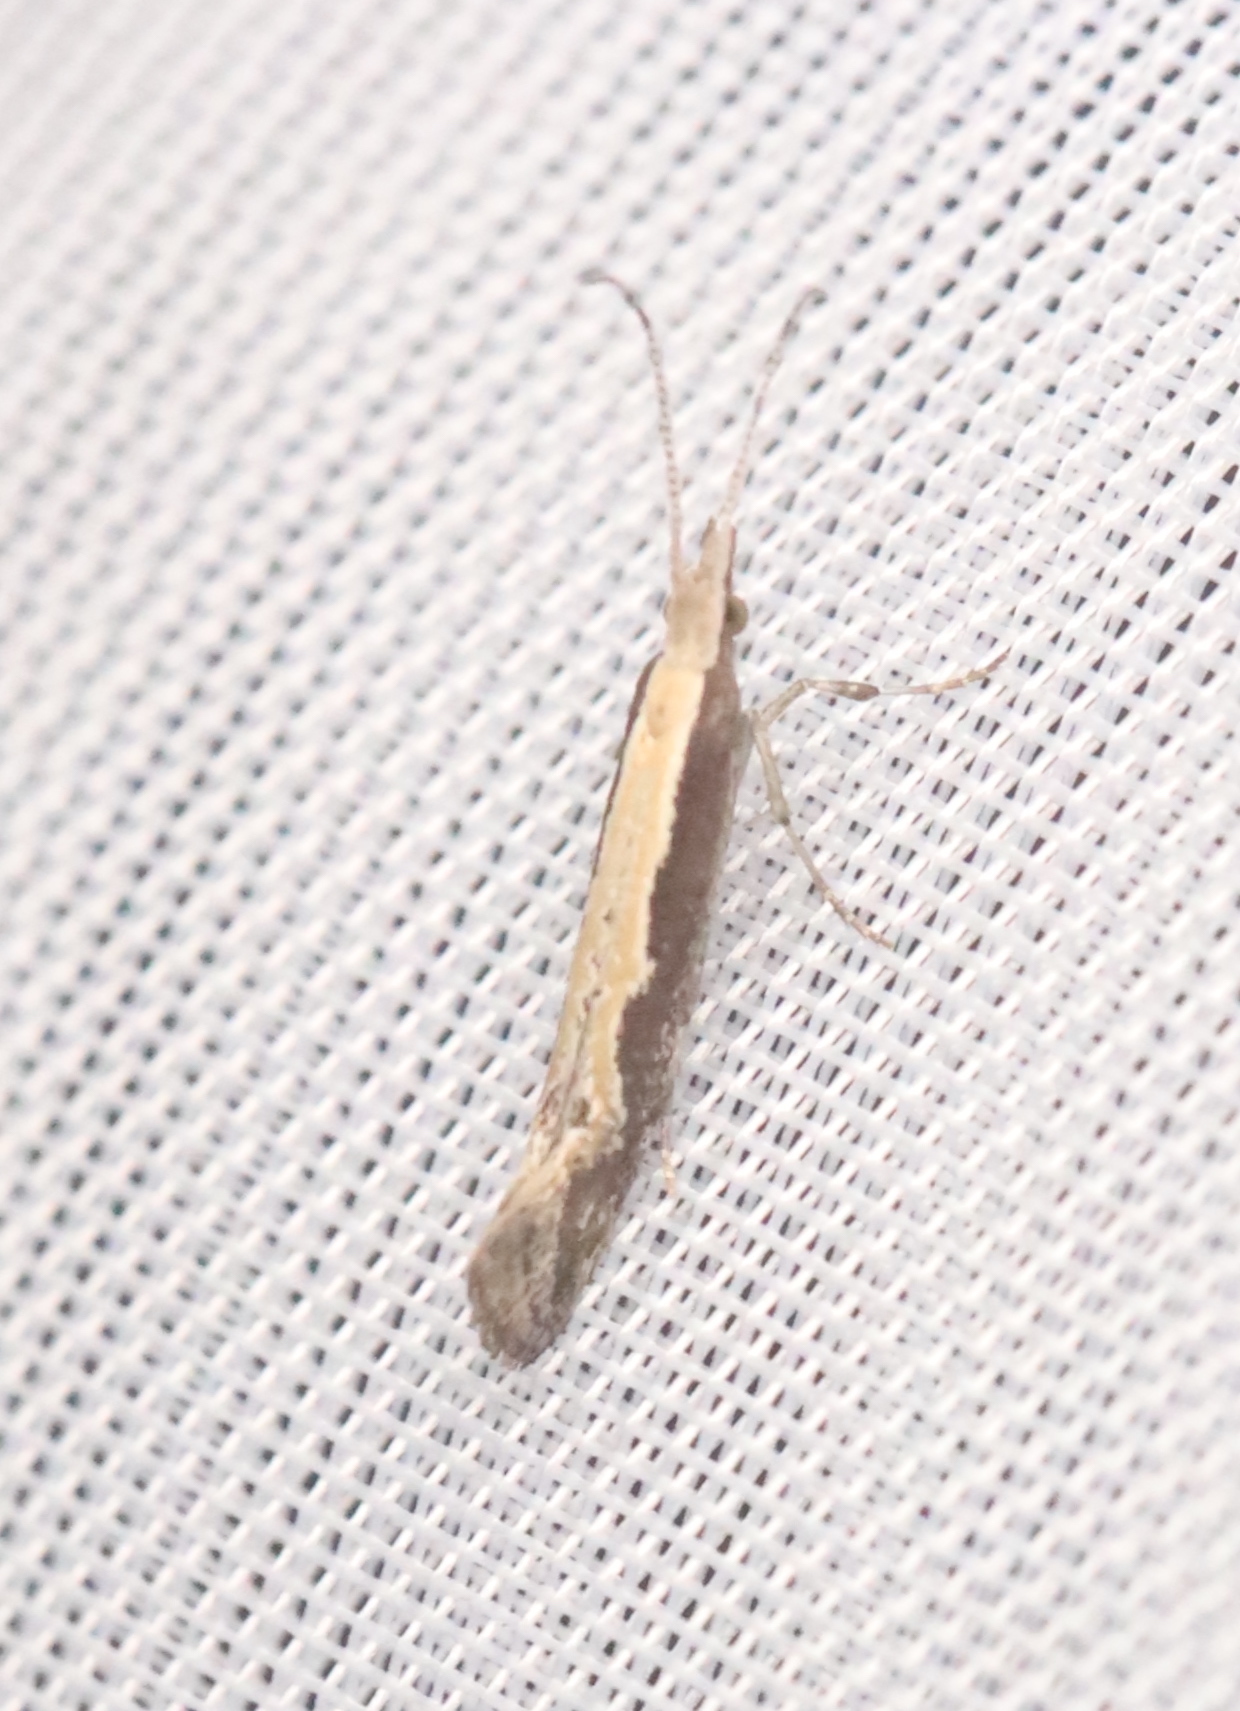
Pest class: diamondback_moth